Answer in natural language. How many Paintings are visible in the scene? Choose between the following options: 3, 0, 2, 2 or 4
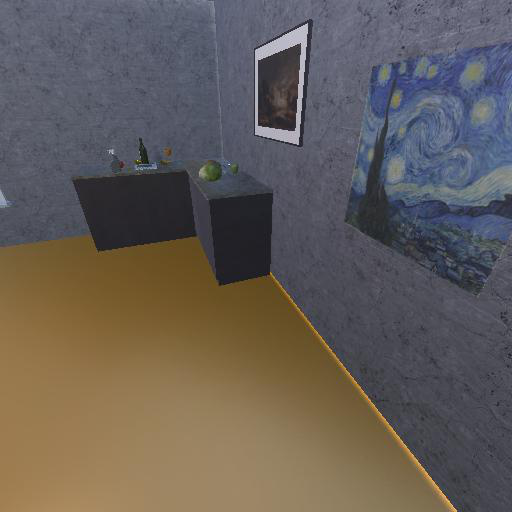
<answer>2</answer>